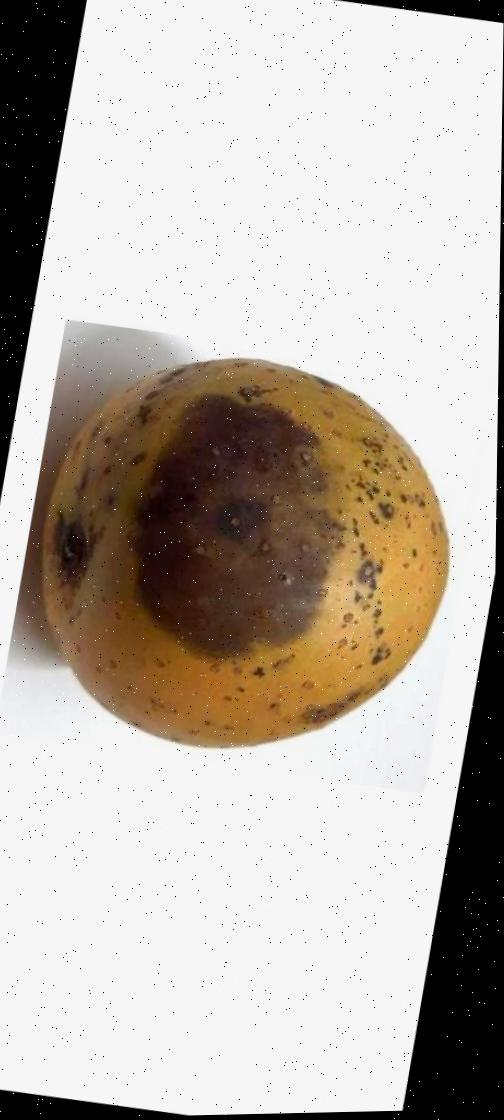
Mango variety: Gourmoti